Isaaq Sultanate

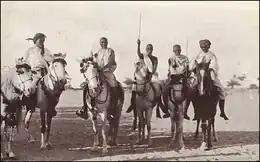
Eidagale warriors on horseback

By the early 1880s the Isaaq Sultanate had been reduced to the "Ciidangale" confederation with the Eidagale, and Ishaaq Arreh subclan of the Habr Yunis remaining, although the sultan still enjoyed widespread prestige among the Isaaq. In 1884–1886 the British signed treaties with the coastal subclans and had not yet penetrated the interior in any significant way. Sultan Deria Hassan remained de facto master of Hargeisa and its environs. Working in conjunction with Mohammed Abdullah Hassan and the Dervish Movement he would exchange letters with Hassan in the first year of the movement's foundation and incited an insurrection in Hargeisa in 1900.